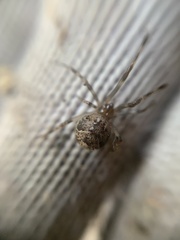
Species: Parasteatoda_tepidariorum